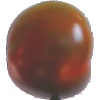
Label: Tomato Maroon 1